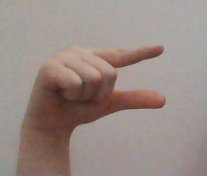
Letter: dal